Voortrekker Monument

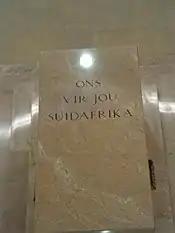
The Cenotaph

A large amphitheatre, which could seat approximately 20,000 people, was erected to the north-east of the monument in 1949.